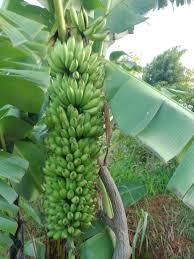
Rundo kubwa la ndizi bichi linaonekana likiningi'nia kutoka kwenye mti wa mgomba. Ndizi hizo ni za kijani kibichi na zimepangwa vizuri katika vitano . Majani makubwa ya kijani ya mgomba inaonekana pande zote mbele.